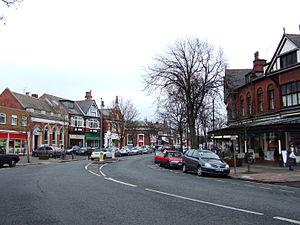
Birkdale est un village et un quartier de la zone sud de la ville de Southport, dans le district métropolitain de Sefton dans le comté du Merseyside, au nord-ouest de l'Angleterre. Le village est situé sur la côte de la mer d'Irlande, à environ 1,6 km du centre de Southport. De 1894 à 1912, Birkdale et le village d'Ainsdale étaient gérés par le conseil de l'urbanisme de Birkdale avant de faire partie de la banlieue de Southport.